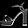
Label: Sandal